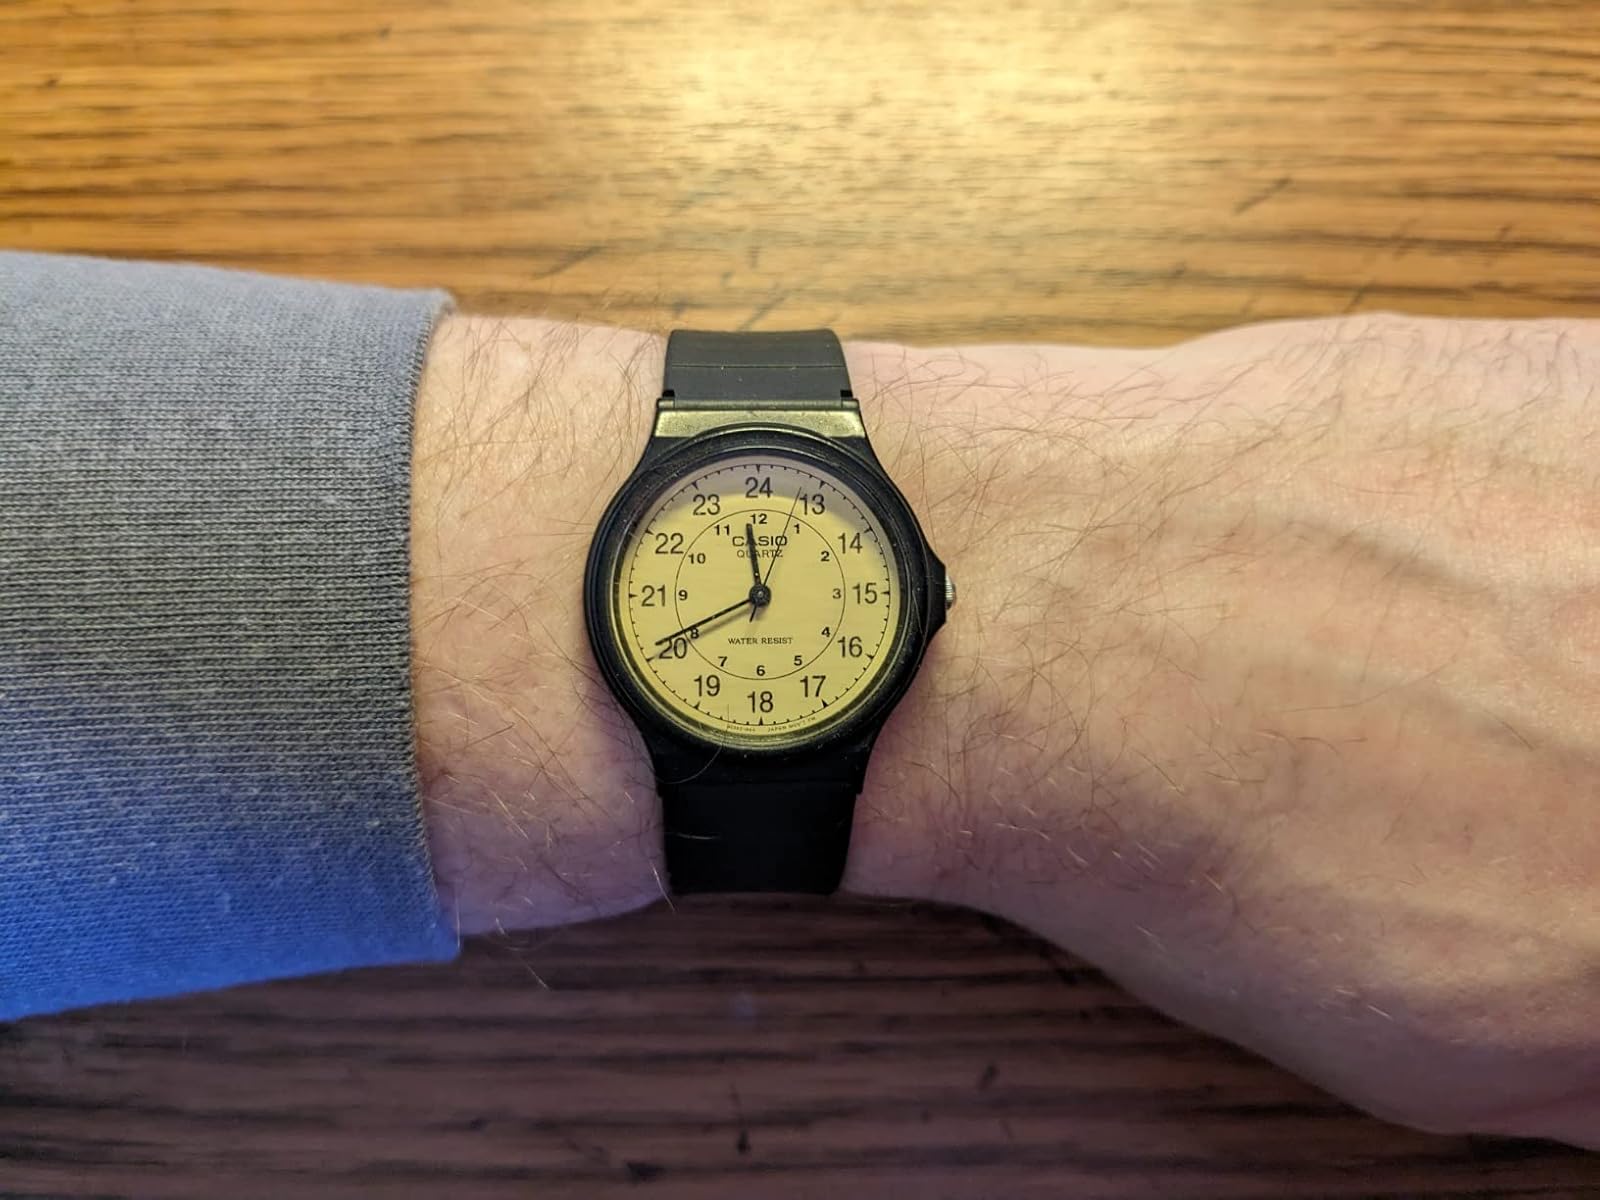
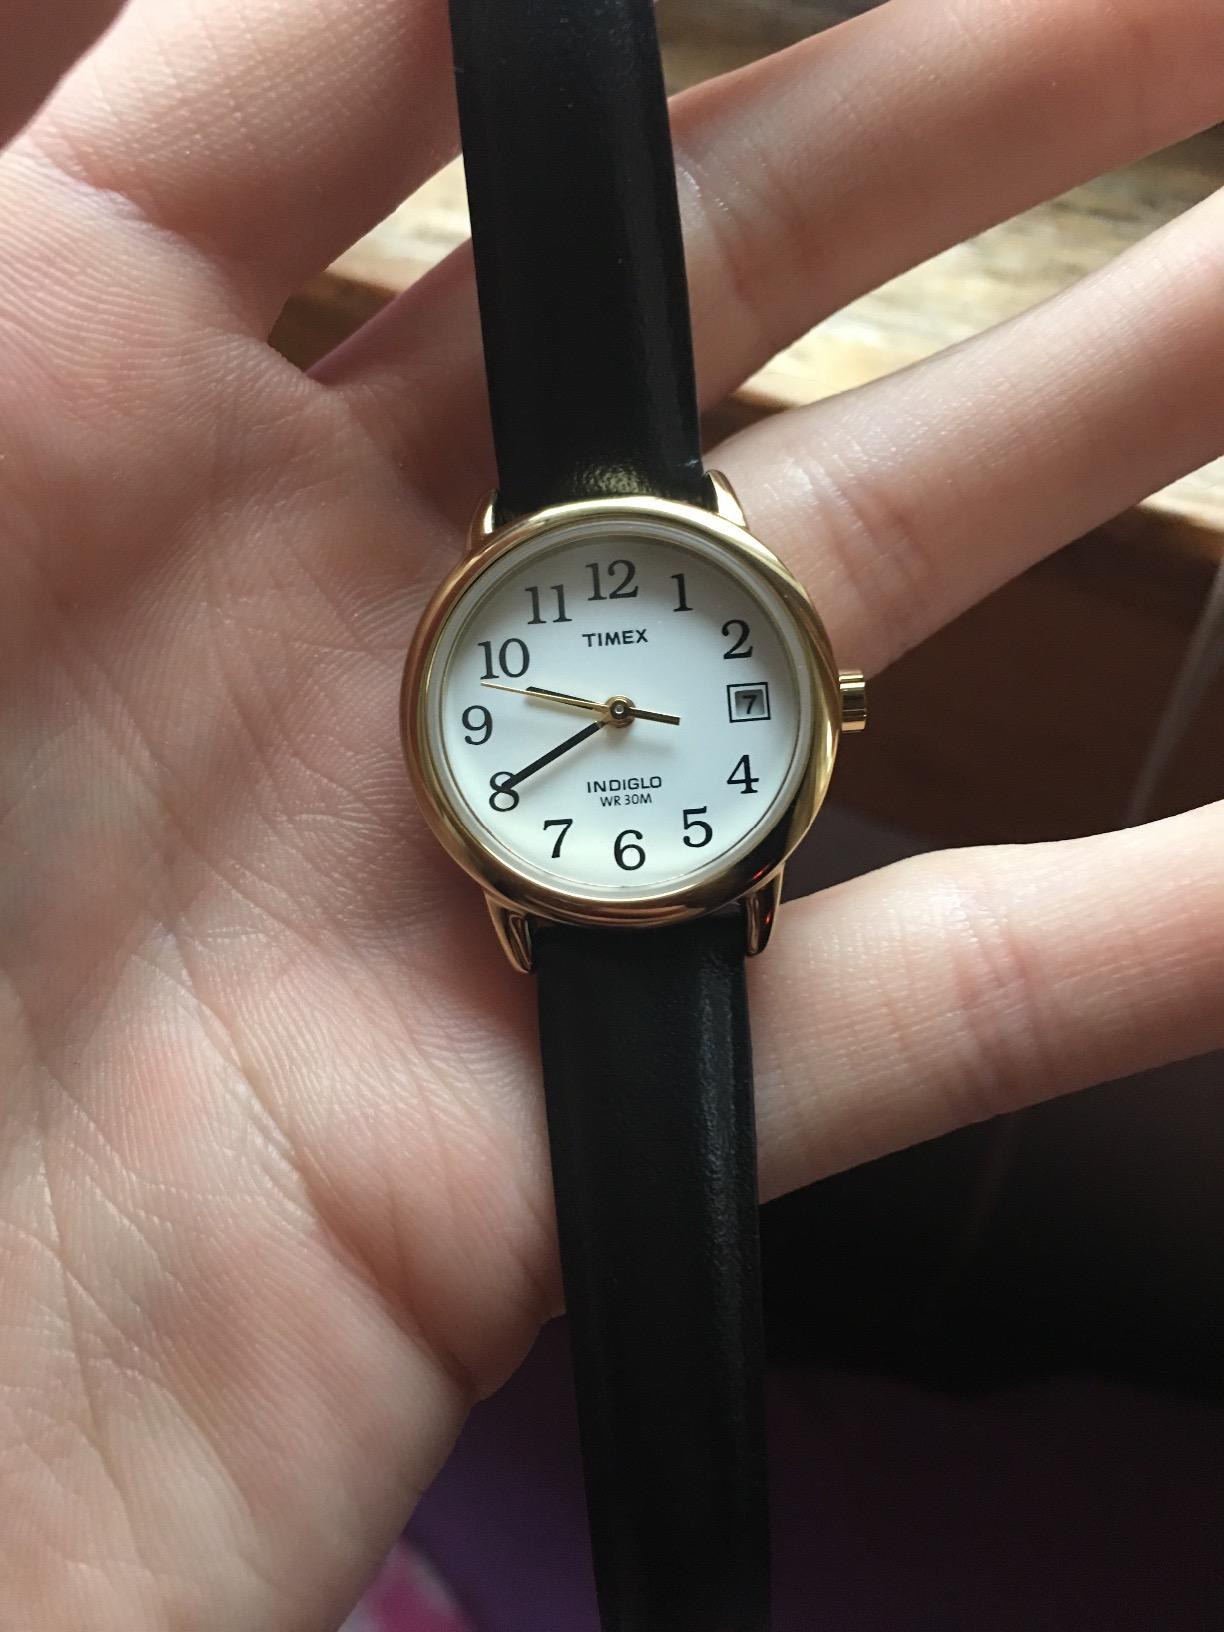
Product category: accessories_watch
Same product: no